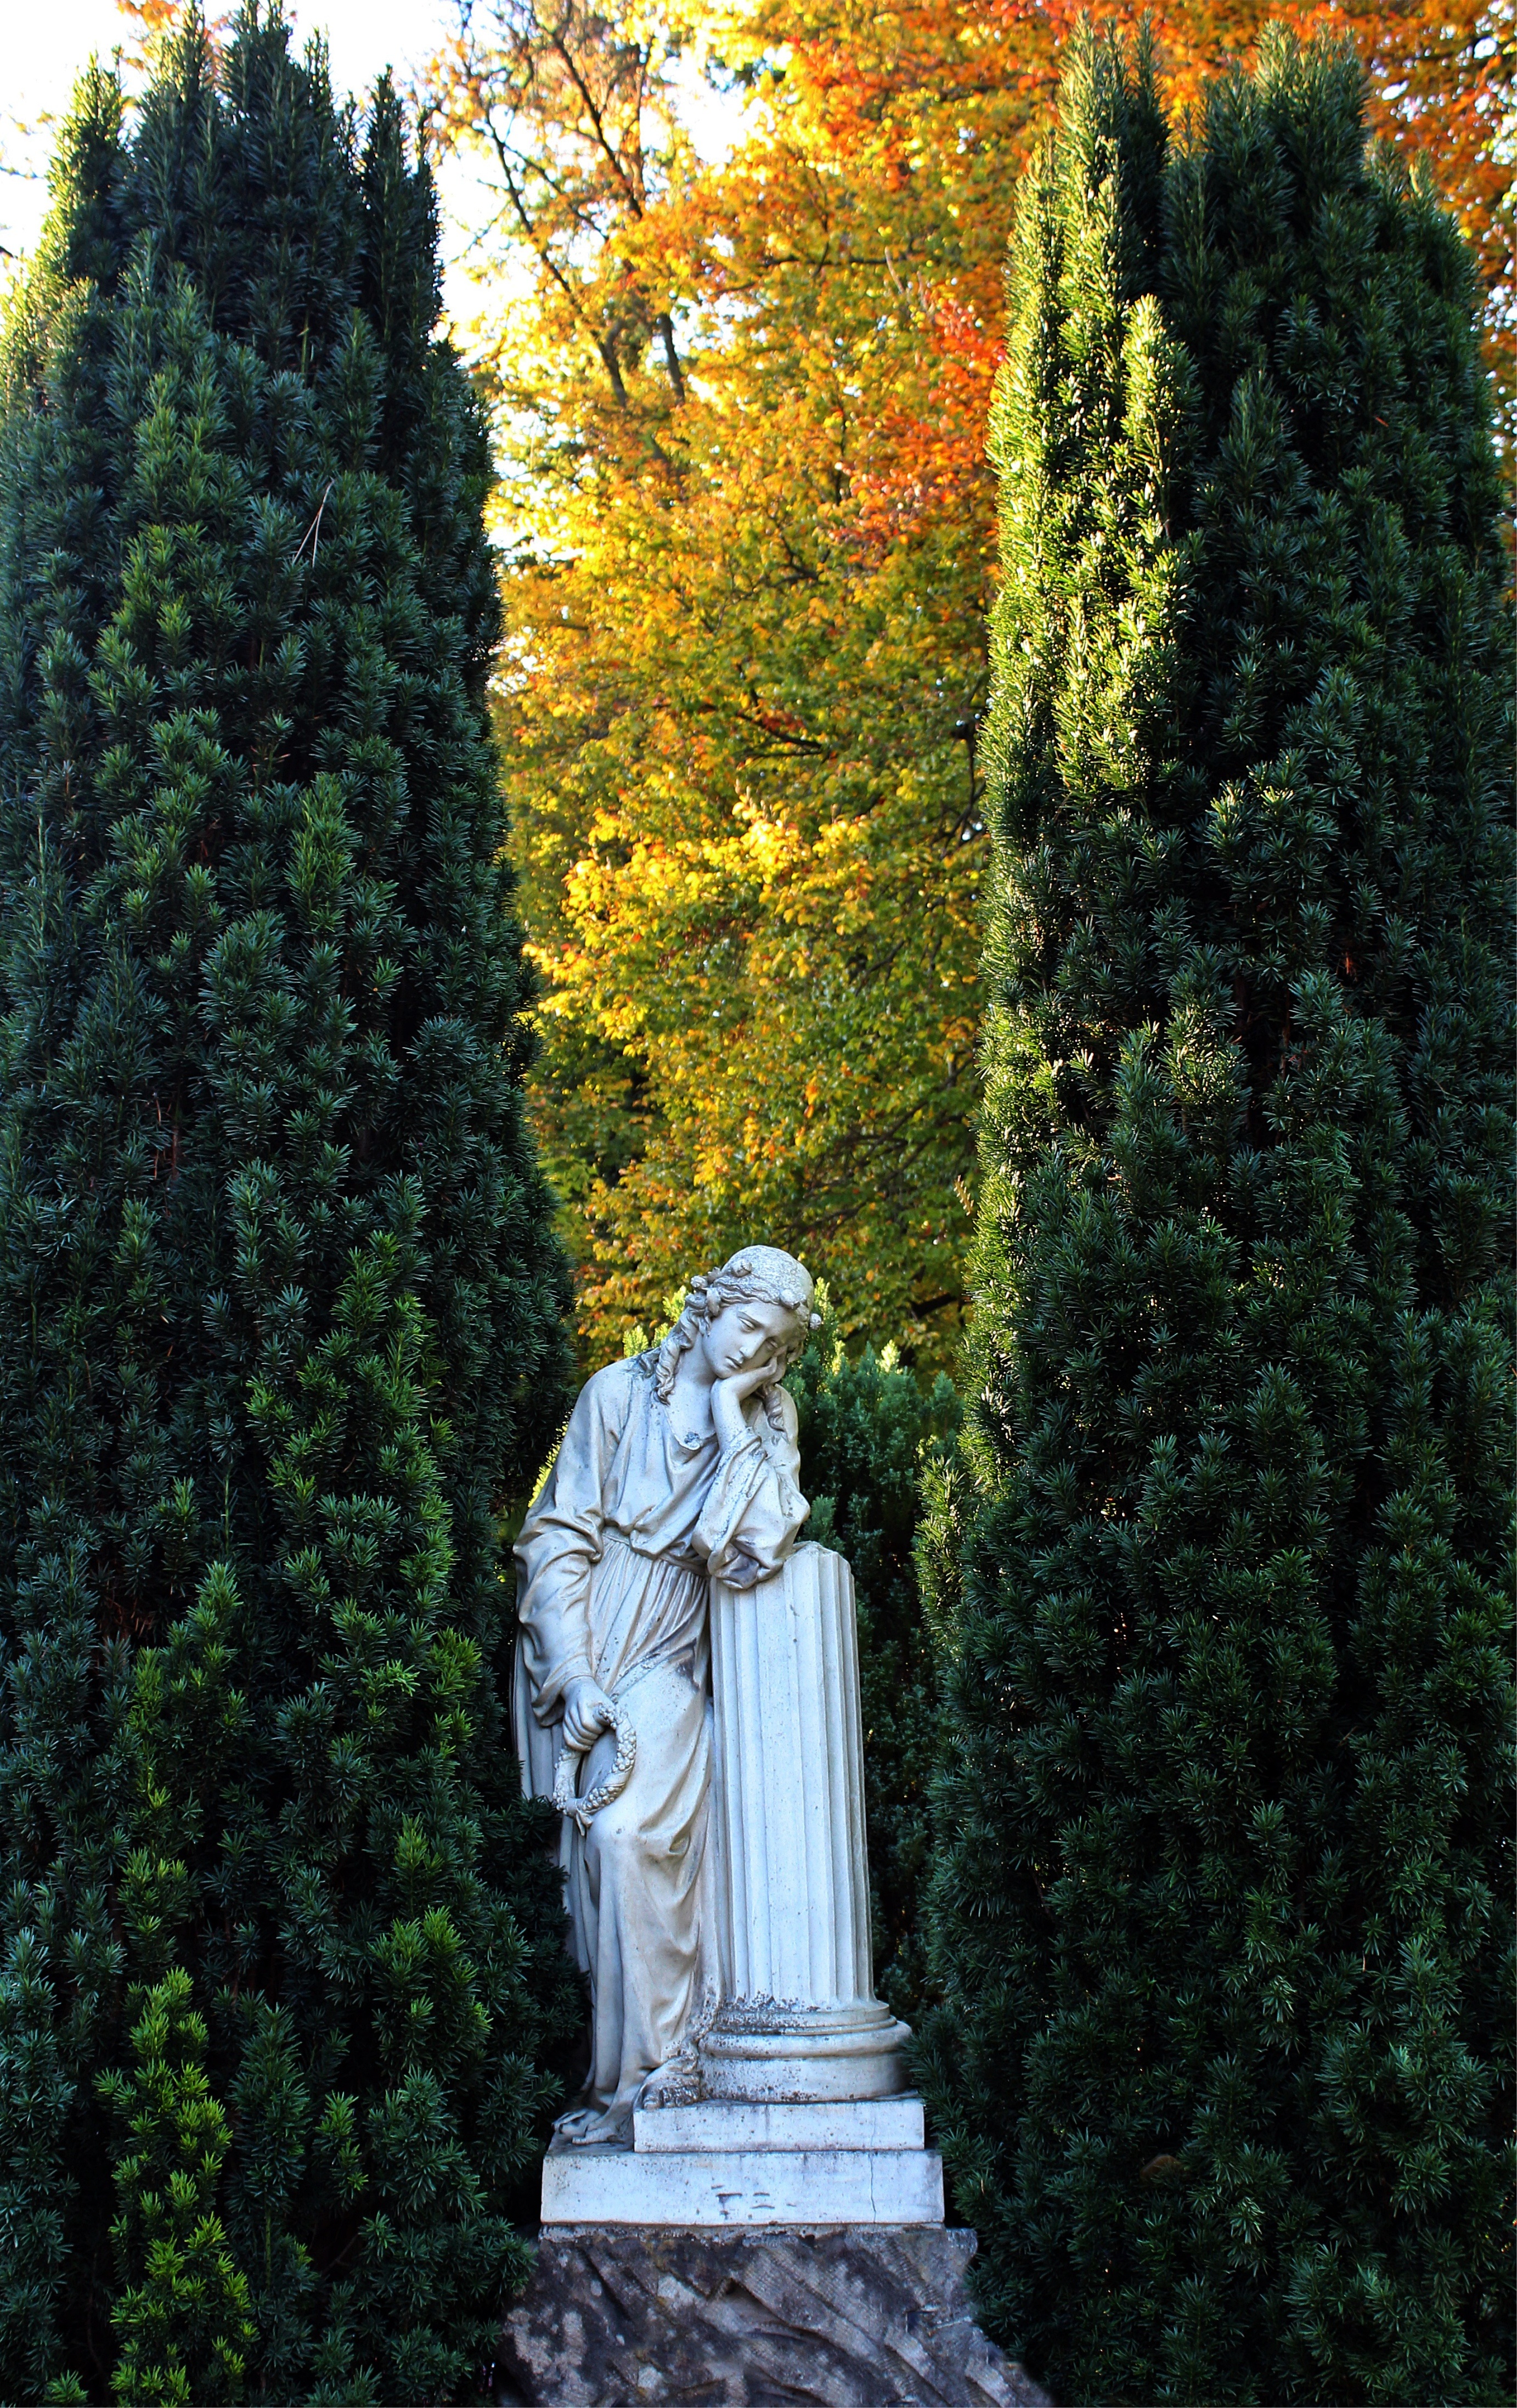
tree, forest, plant, leaf, stone, monument, statue, evergreen, autumn, park, botany, garden, fir, season, conifer, art, spruce, shrub, tomb, woodland, ecosystem, mourning, stone figure, stone sculpture, biome, woody plant, temperate coniferous forest